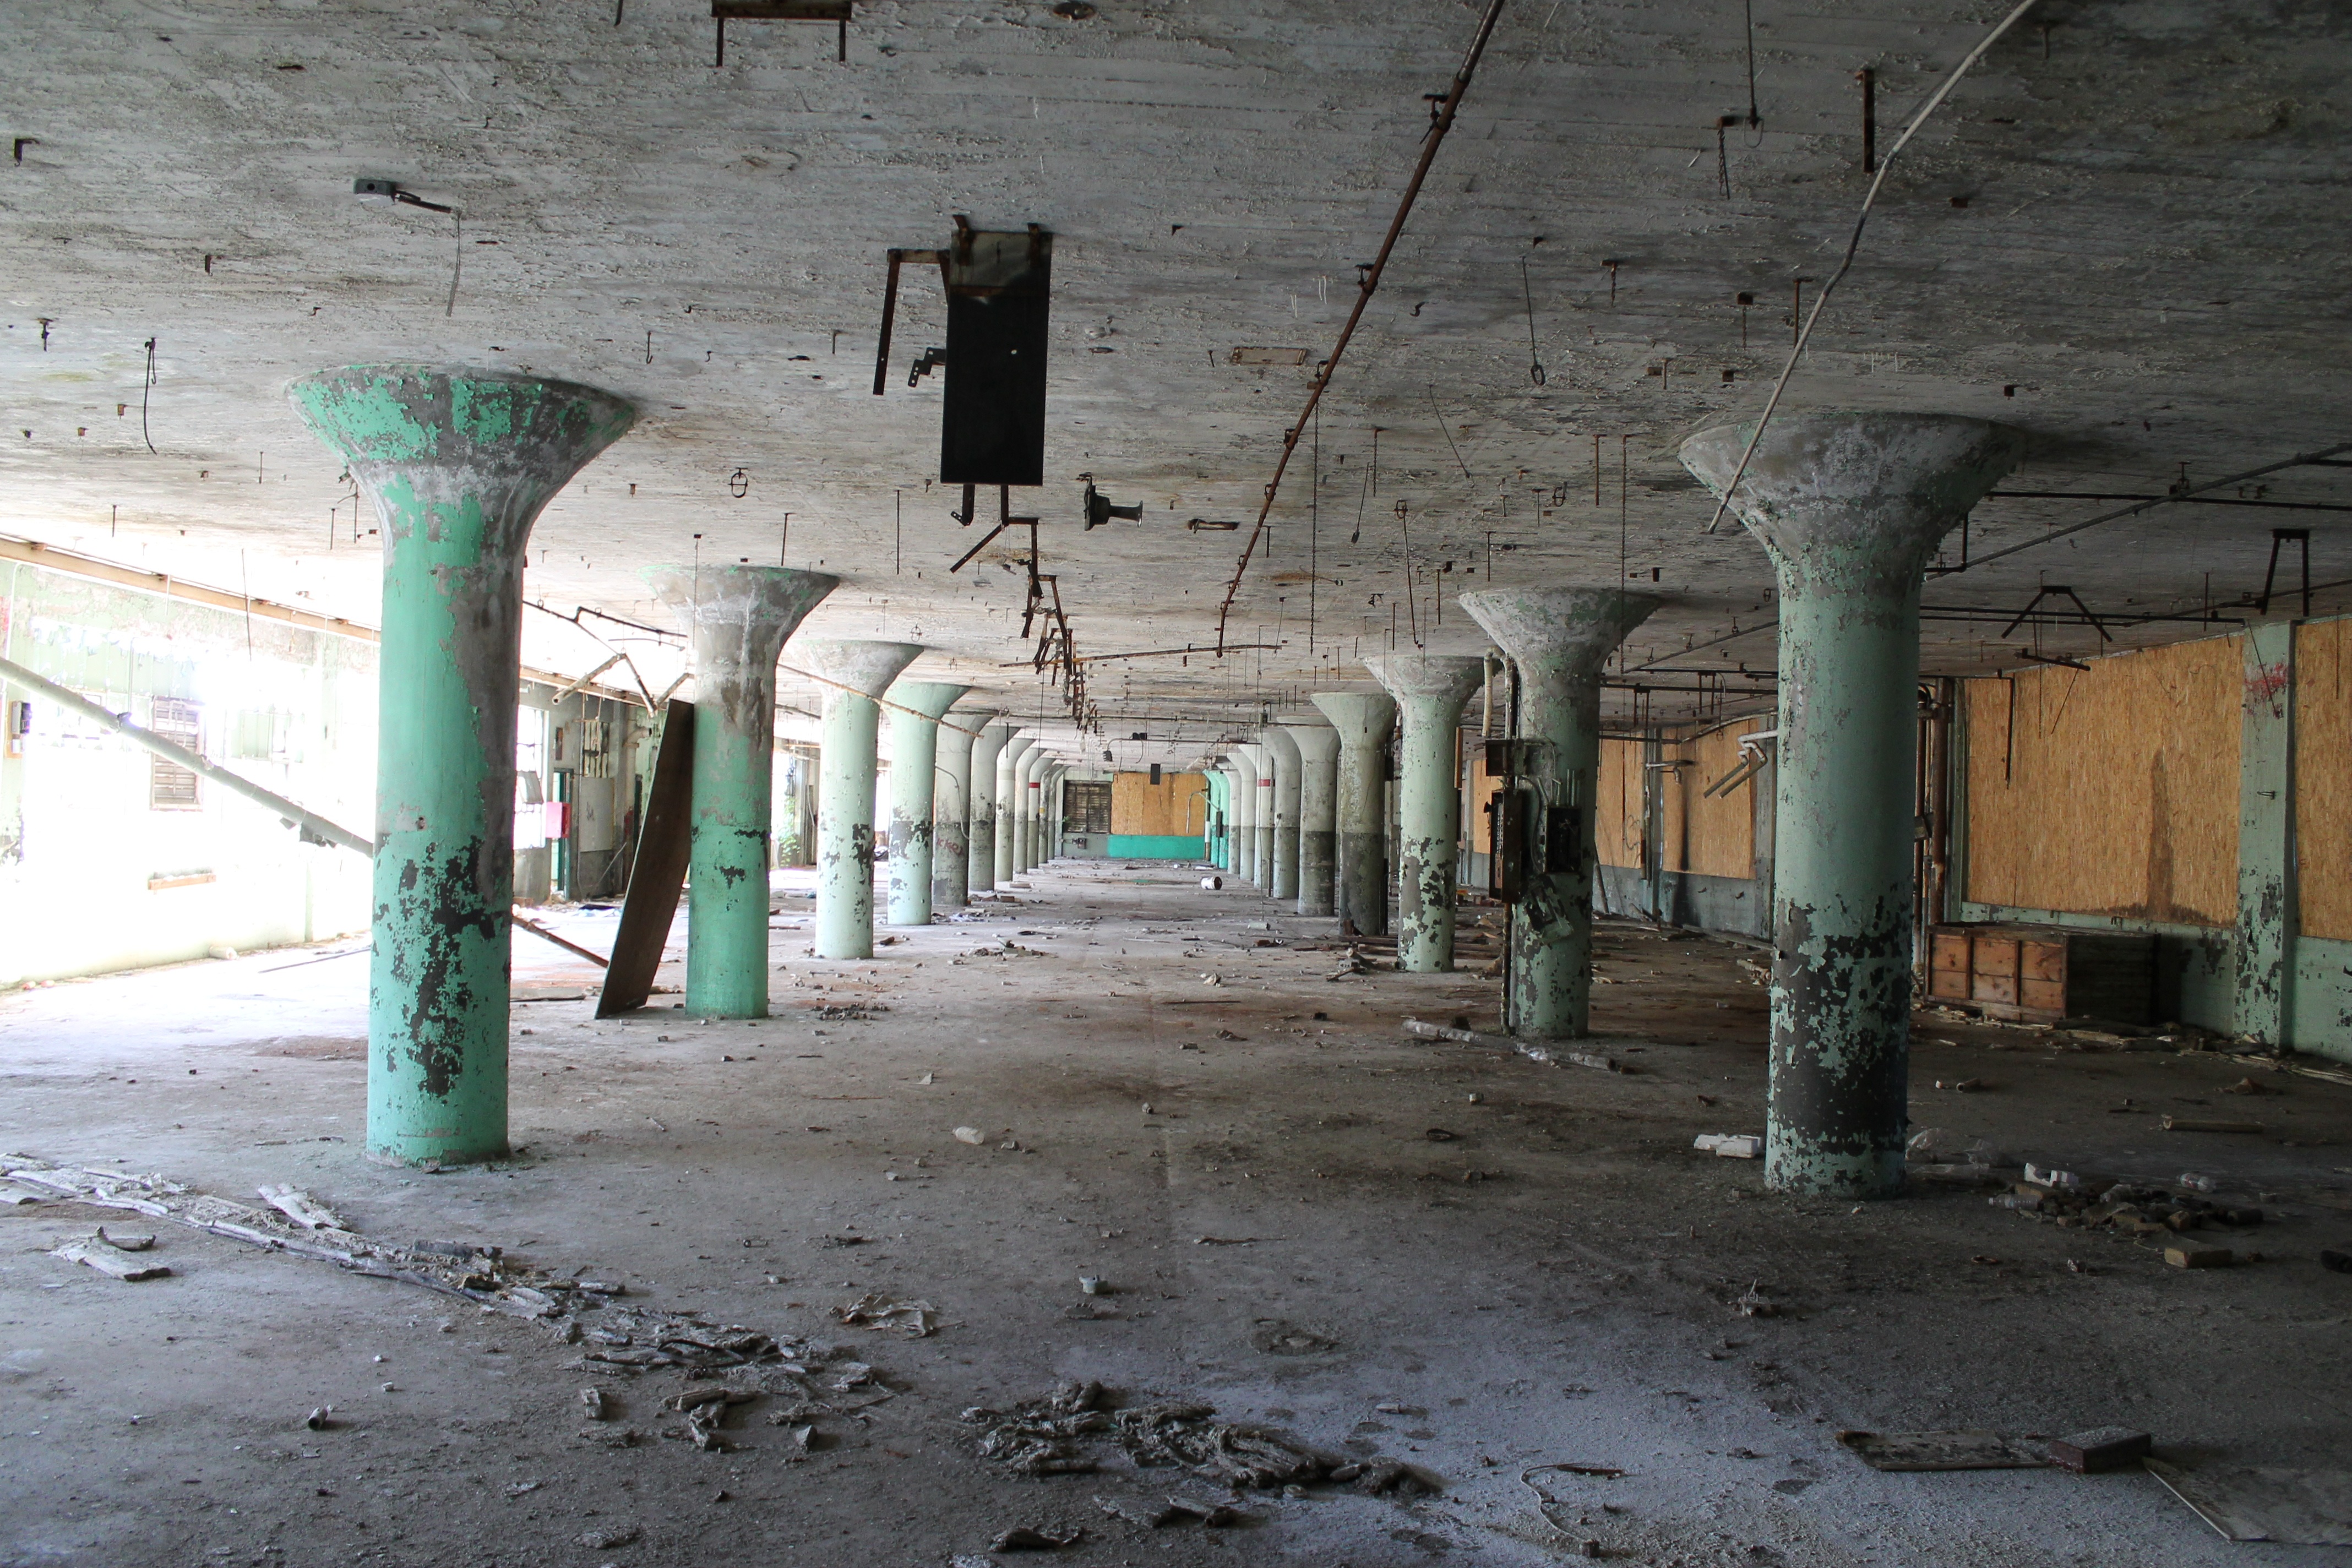
structure, wall, factory, temple, ruins, urban area, ancient history